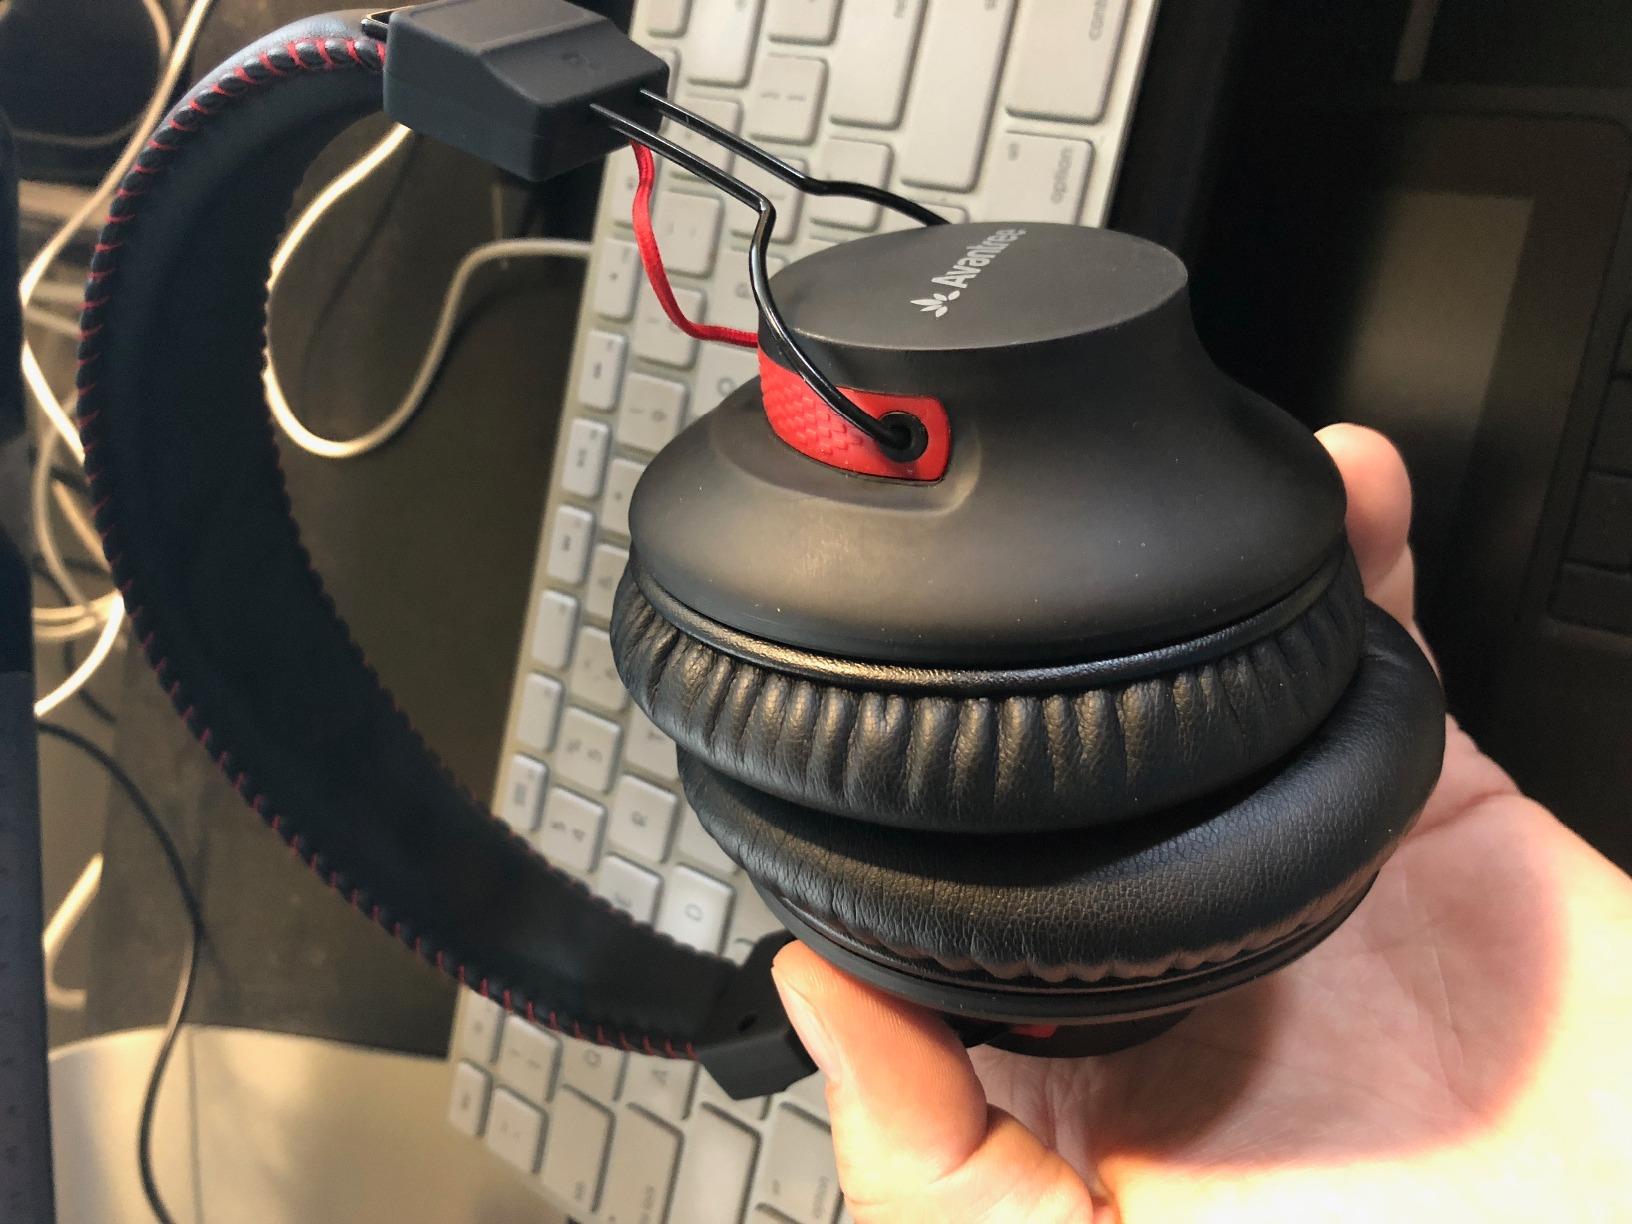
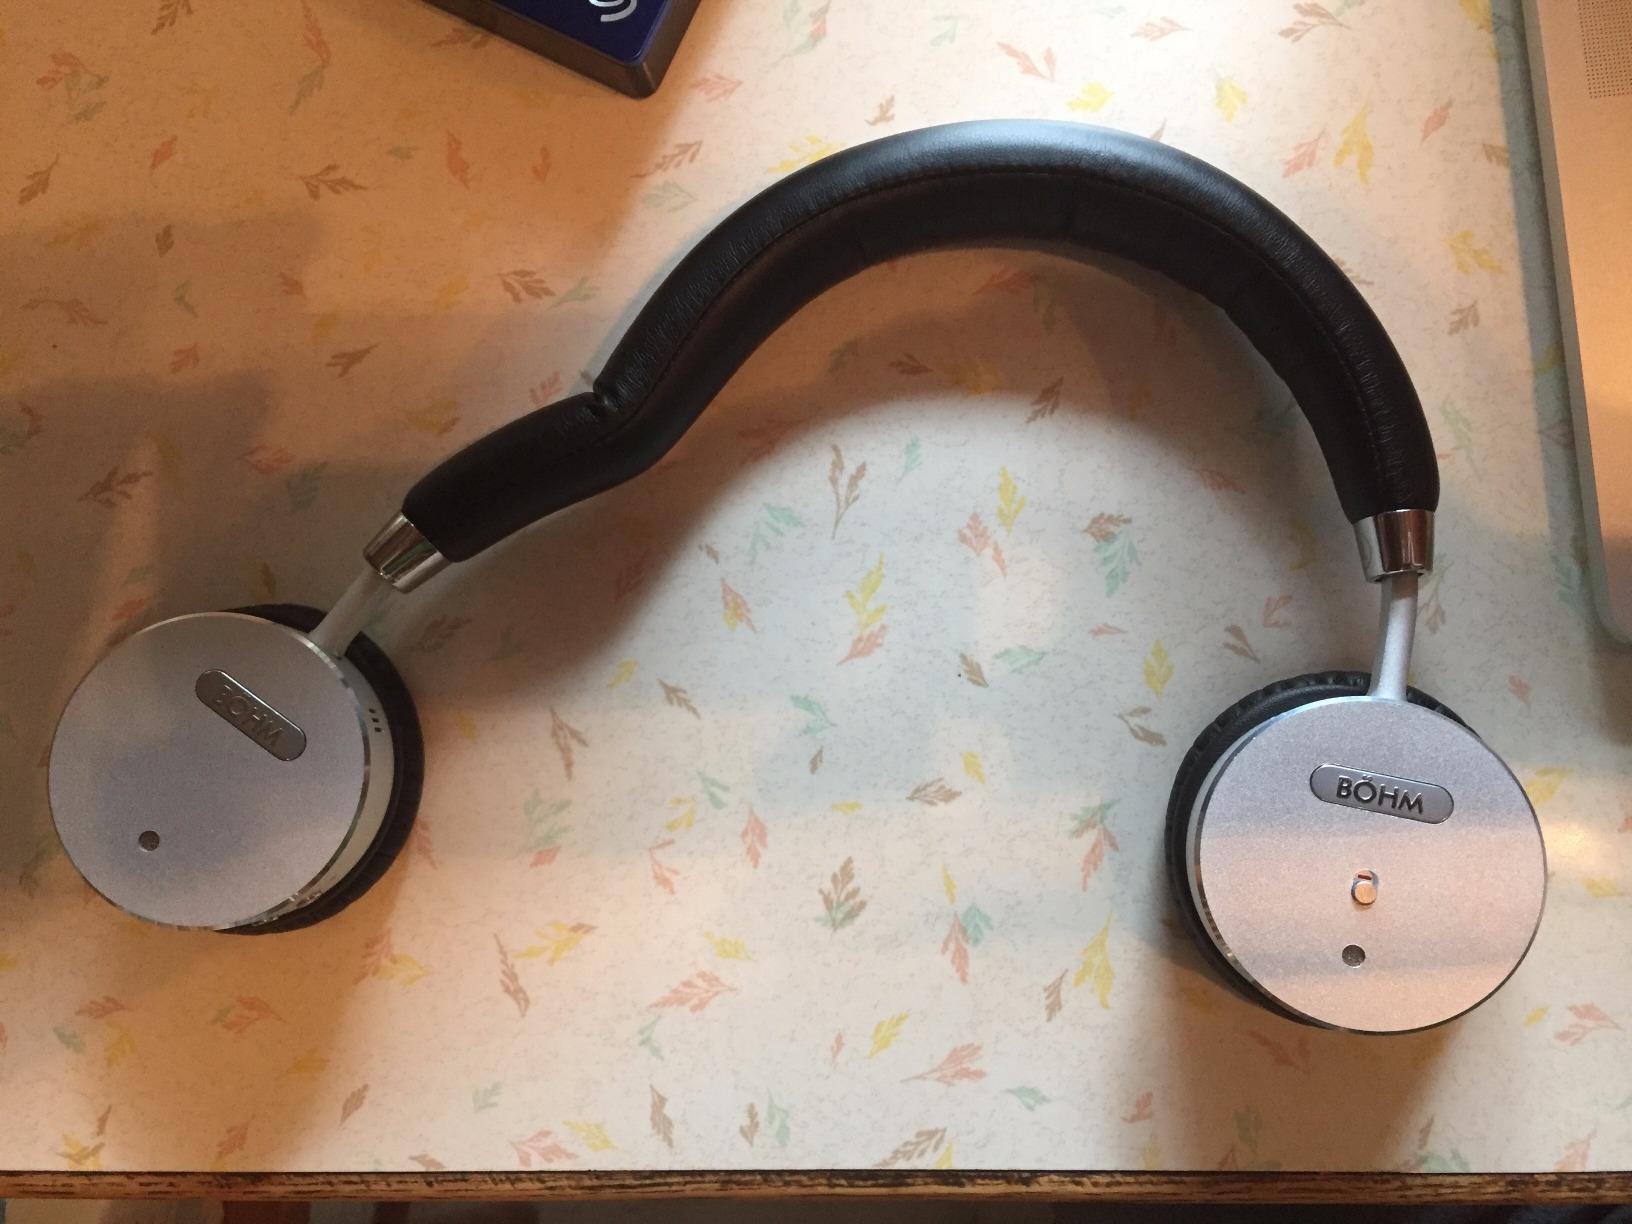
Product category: headphones
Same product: no